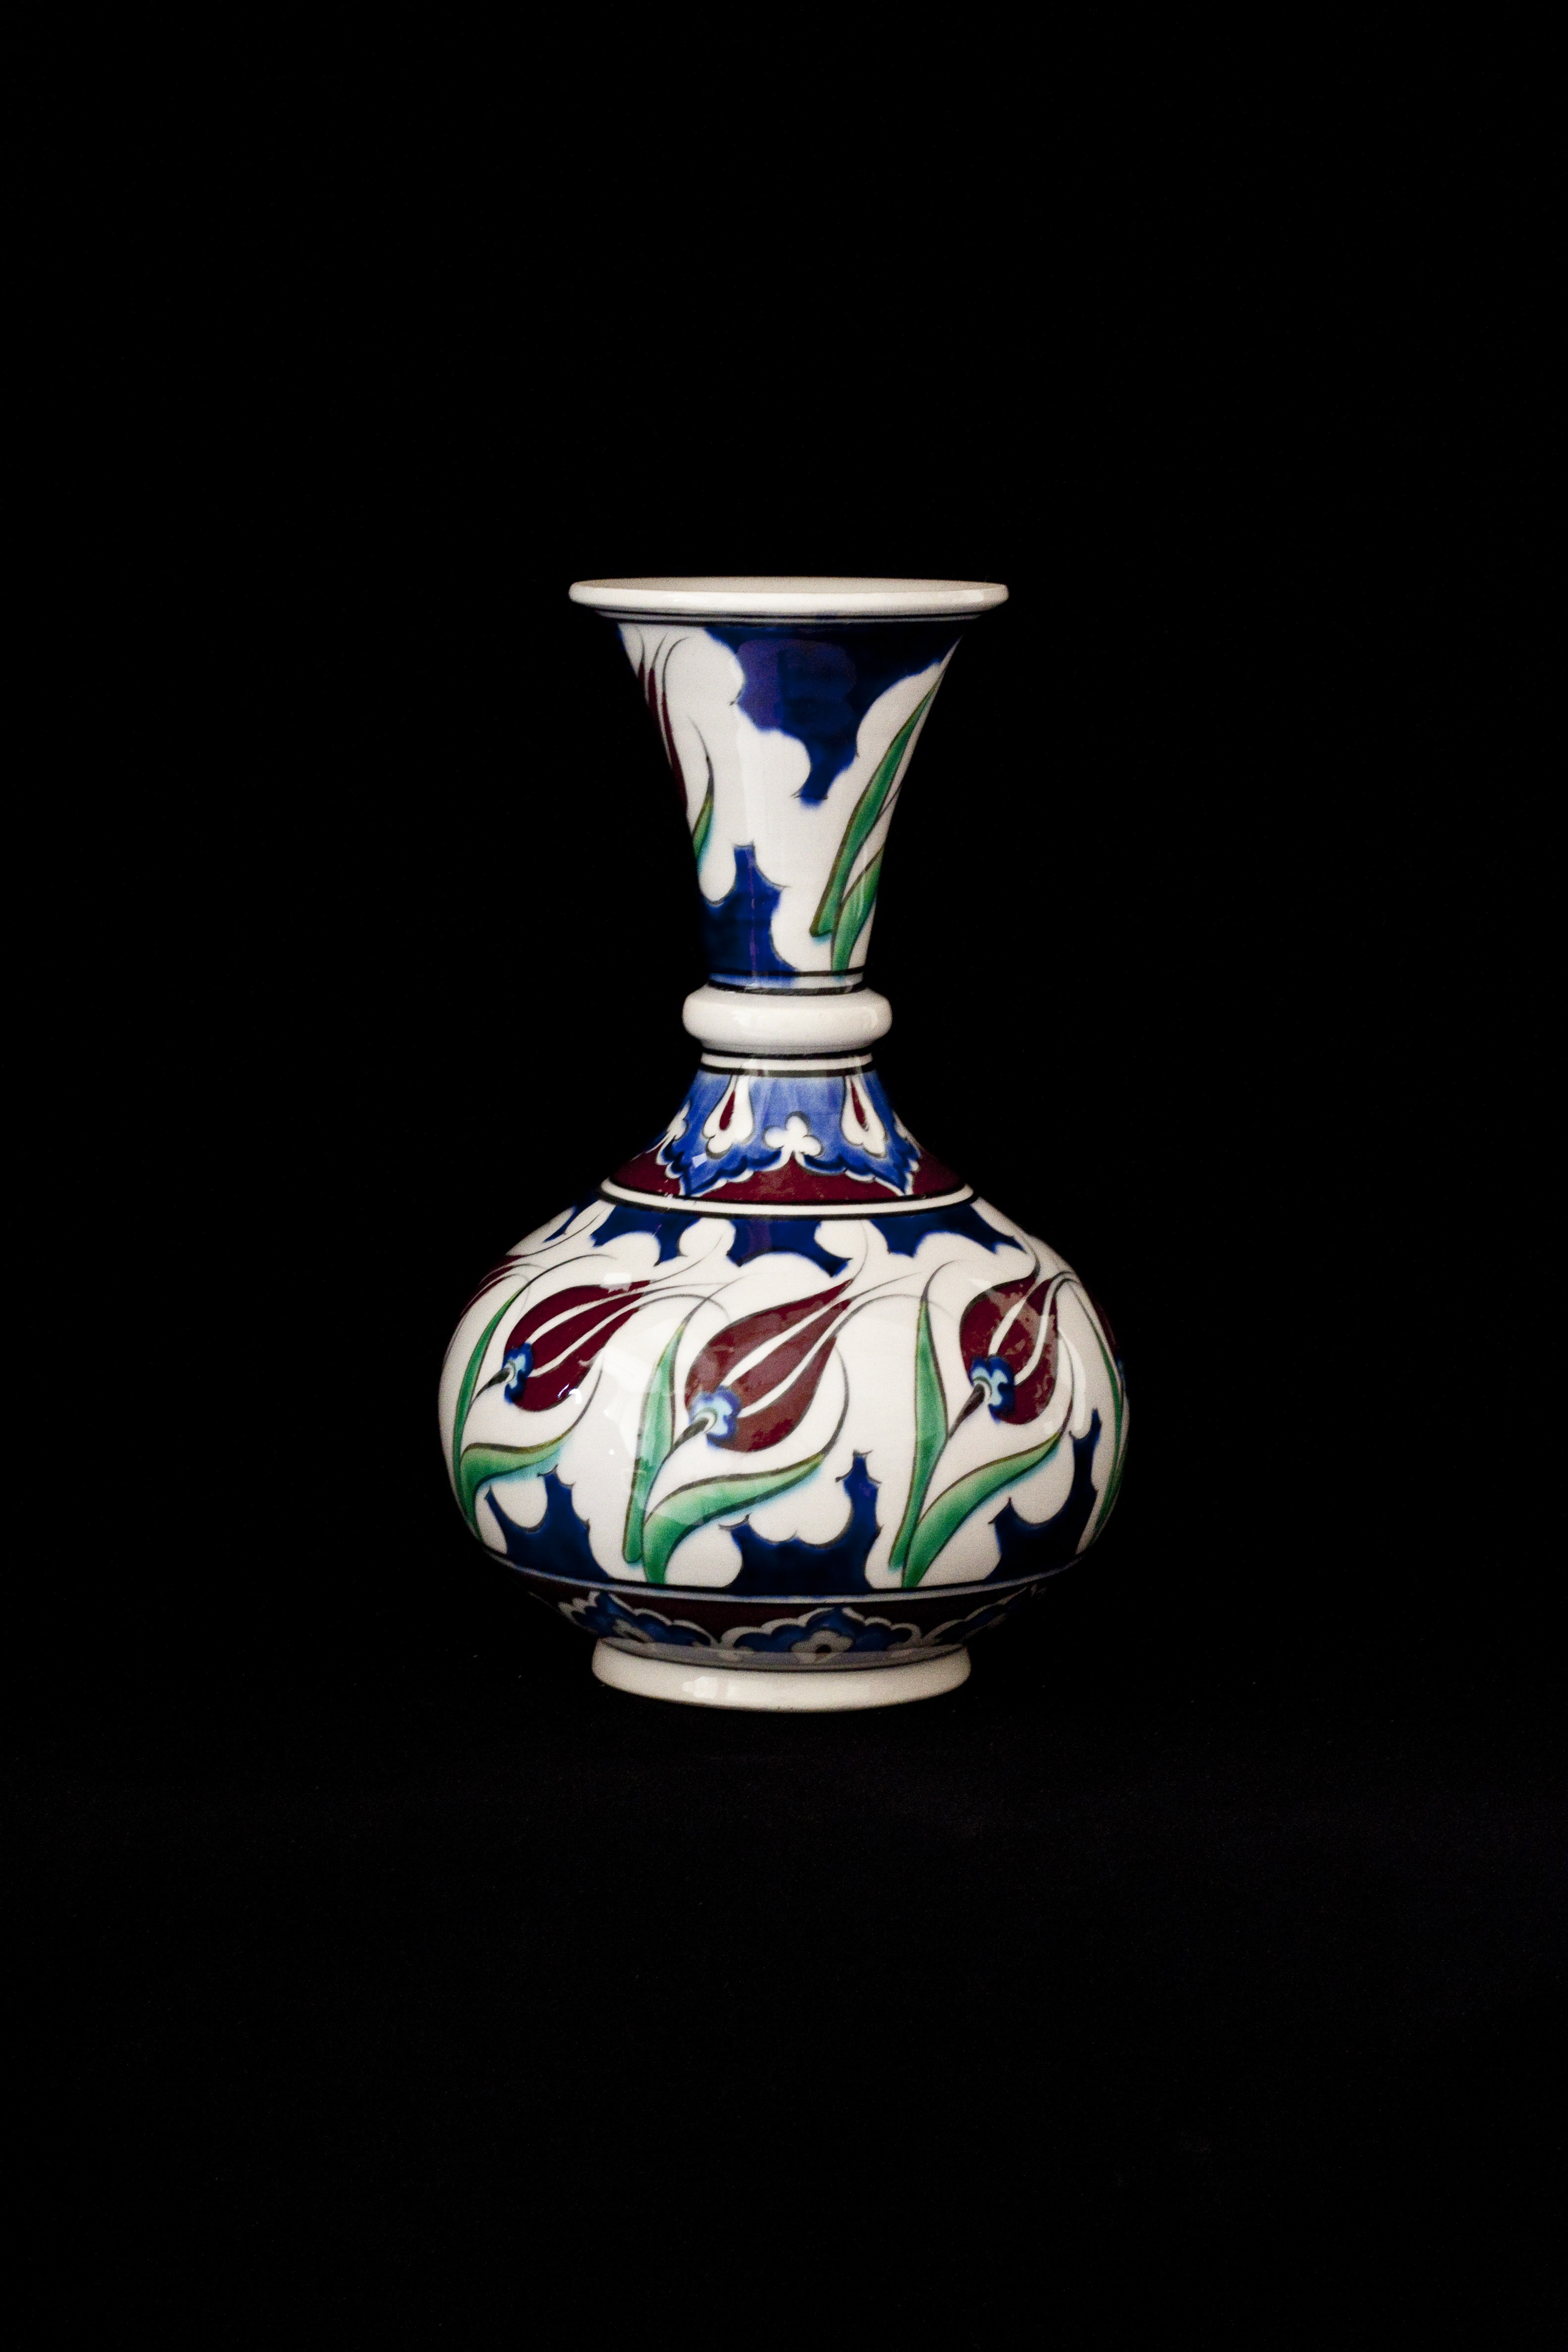
glass, vase, ceramic, tile, pottery, material, art, turkey, porcelain, handicrafts, increased, blue and white porcelain, atalay melahat glow, hare tile